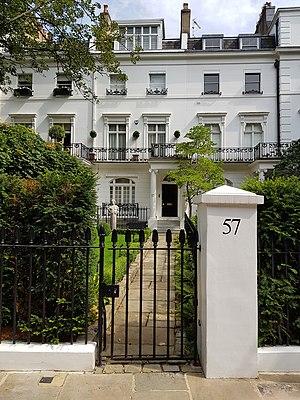
57, Egerton Crescent, Londres.
Egerton Crescent est une rue de Londres.